Electronic filter

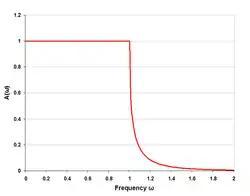
Constant k filter response with 5 elements

This approach analyses the filter sections from the point of view of the filter being in an infinite chain of identical sections. It has the advantages of simplicity of approach and the ability to easily extend to higher orders. It has the disadvantage that accuracy of predicted responses relies on filter terminations in the image impedance, which is usually not the case.